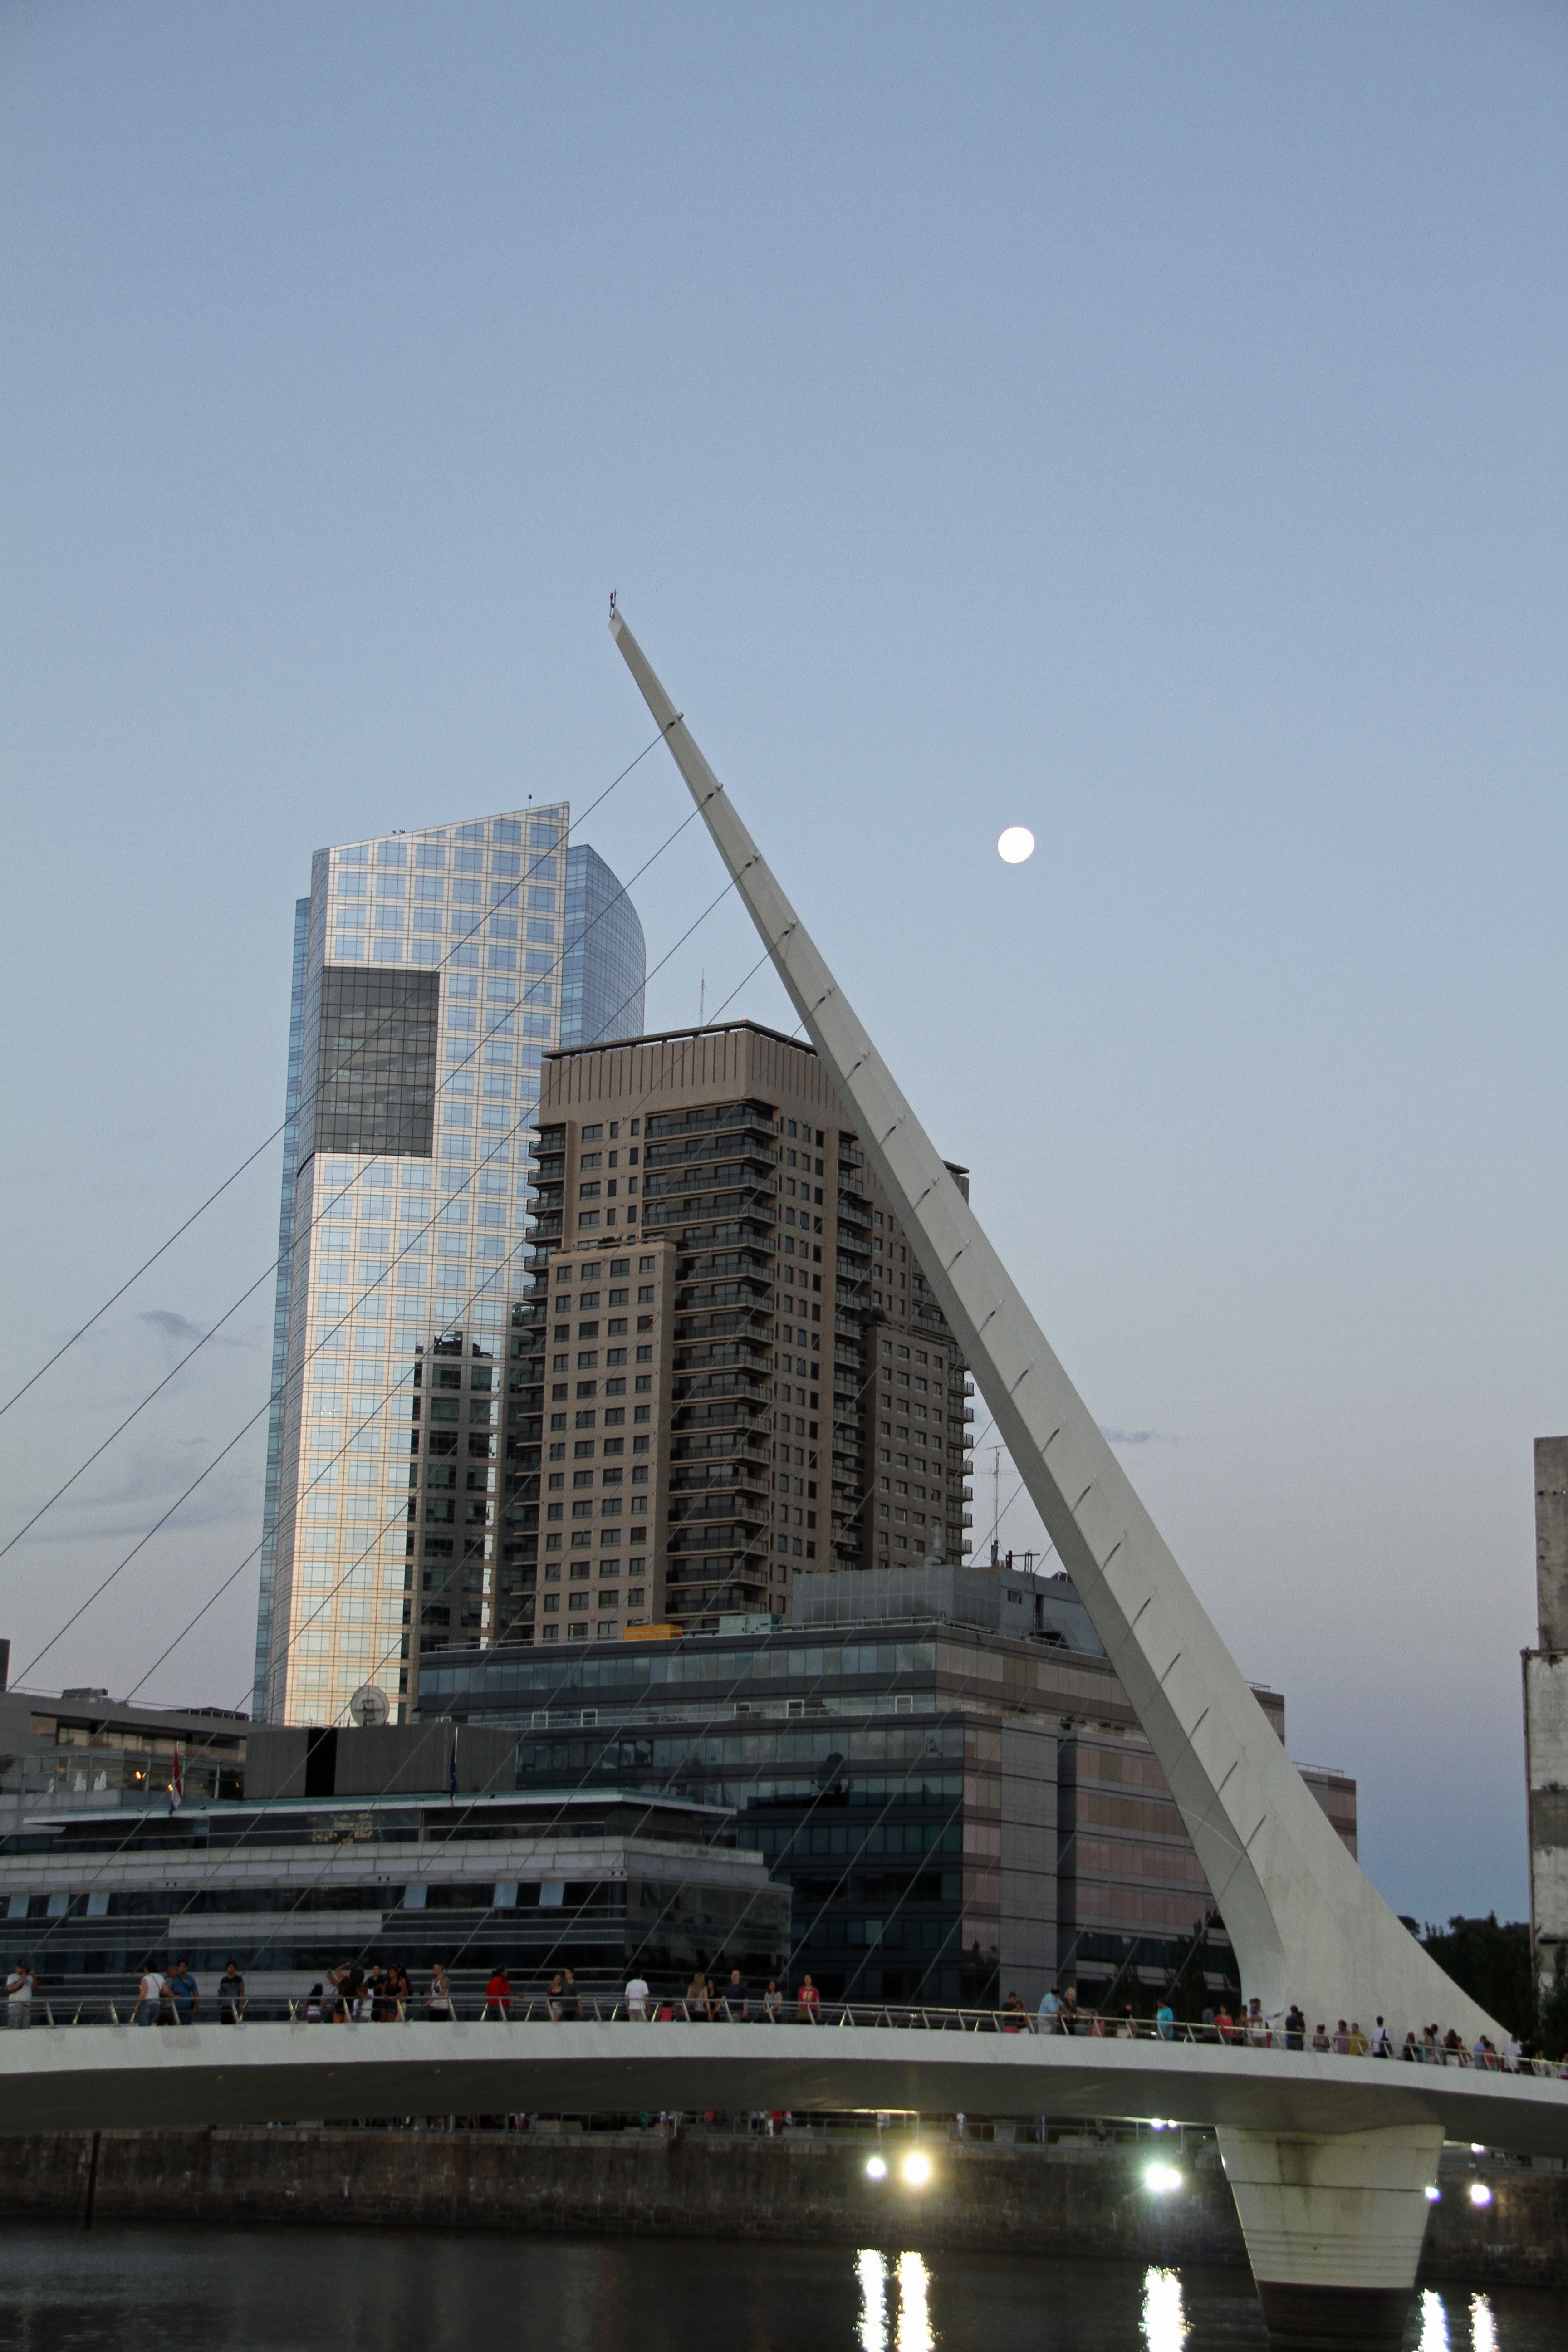
architecture, structure, bridge, skyline, city, skyscraper, cityscape, downtown, travel, tower, landmark, facade, tourism, tower block, capital, argentina, puerto, buenos, aires, madero, urban area, human settlement, metropolitan area